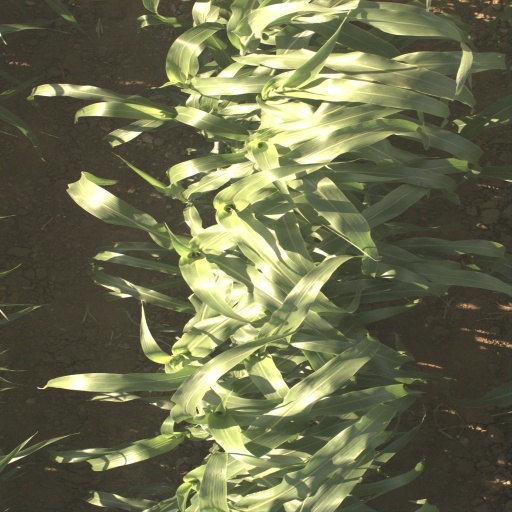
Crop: sorghum